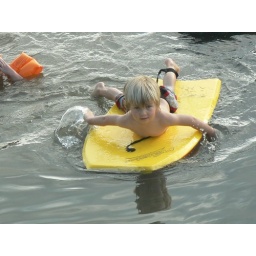
boy in the water